Royal Navy

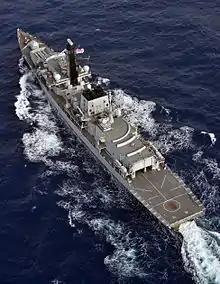
Type 23 frigates, also known as "Duke class", are named after British dukes.

The Royal Marines are an amphibious, specialised light infantry force of commandos, capable of deploying at short notice in support of His Majesty's Government's military and diplomatic objectives overseas. The Royal Marines are organised into a highly mobile light infantry brigade (UK Commando Force) and 7 commando units including 47 Commando (Raiding Group) Royal Marines, 43 Commando Fleet Protection Group Royal Marines and a company strength commitment to the Special Forces Support Group. The Corps operates in all environments and climates, though particular expertise and training is spent on amphibious warfare, Arctic warfare, mountain warfare, expeditionary warfare and commitment to the UK's Rapid Reaction Force. The Royal Marines are also the primary source of personnel for the Royal Navy's special forces unit the Special Boat Service (SBS).